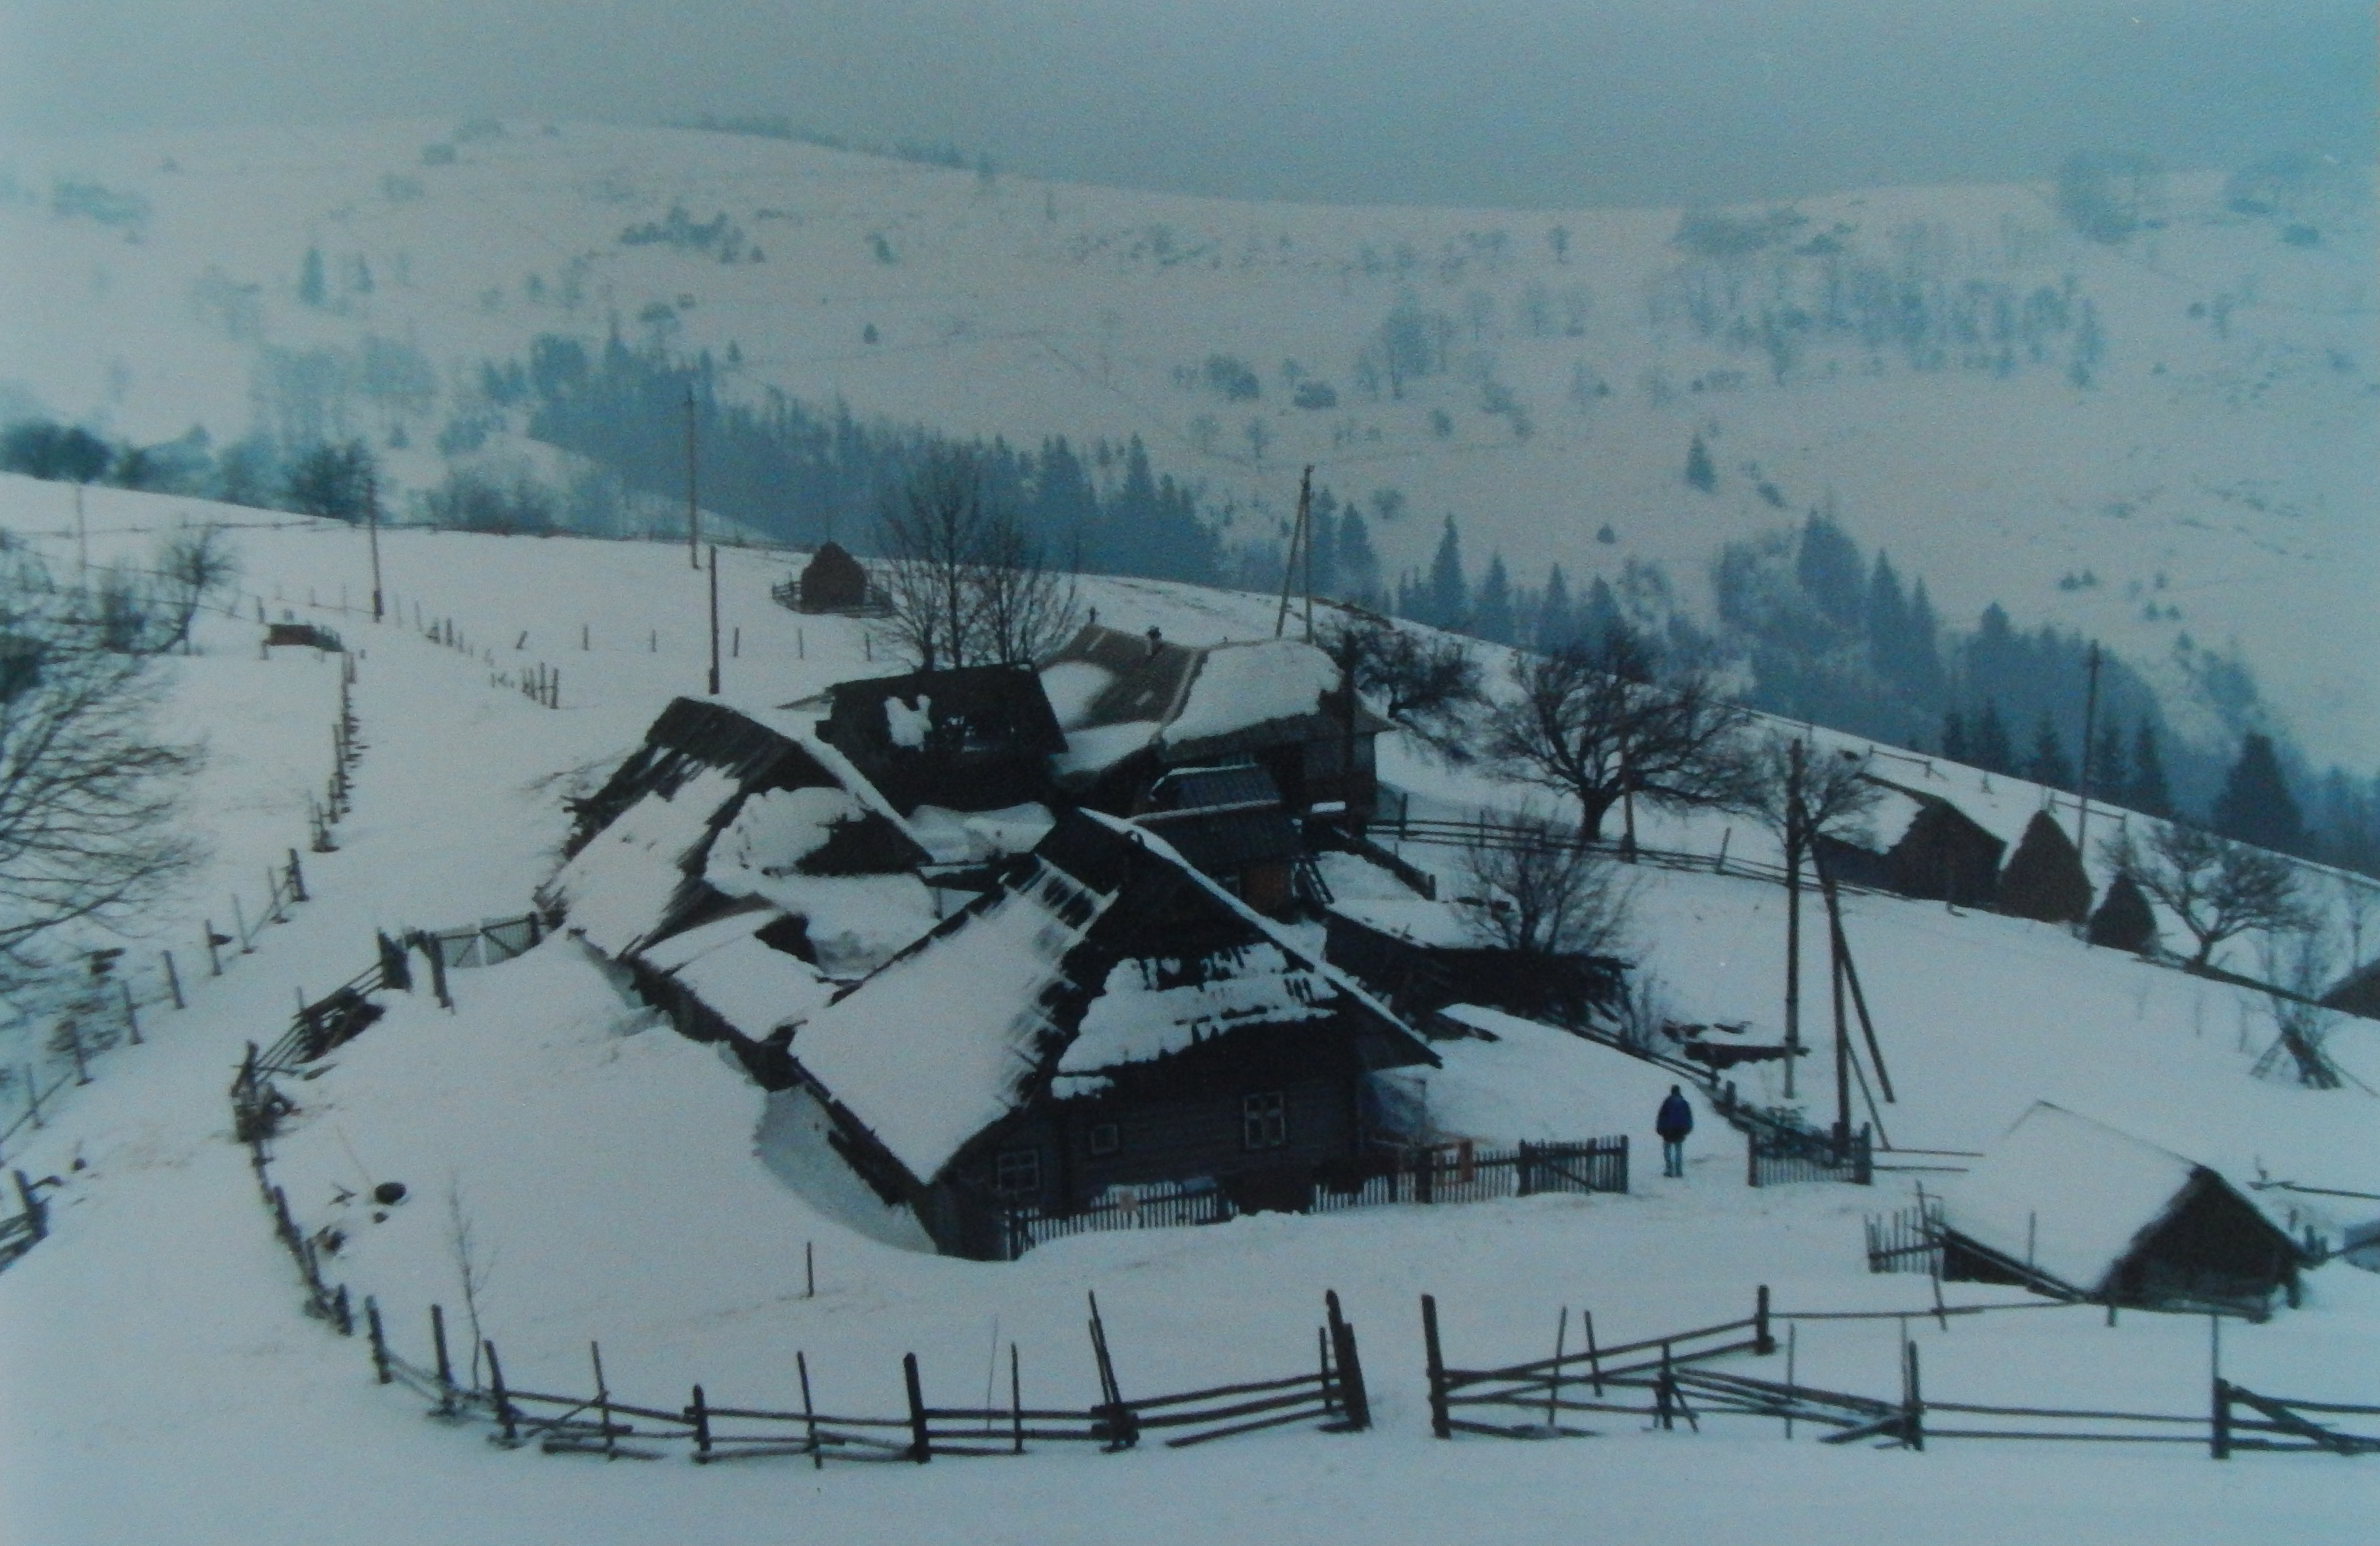
wooden, old, mountain, mountains, beautiful, building, landscape, nature, house, green, summer, architecture, background, view, traditional, rural, roof, pastureland, blue, sky, travel, season, snow, winter, freezing, geological phenomenon, arctic, tree, glacial landform